Sleeping Bear Dunes National Lakeshore

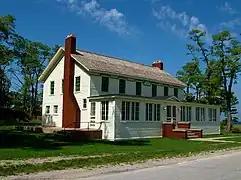
Sleeping Bear Inn in Glen Haven

Glen Haven existed as a company town from 1865 to 1931. Originally a dock for Glen Arbor (1855-date), the site soon became a fuel supply point for ships traveling up and down the lake. Here, Charles McCarty decided to open his own business and built a dock to supply the ships with wood. In 1863, McCarty built the Sleeping Bear House. It was expanded a few years later to accommodate travelers. In 1928, it was remodeled into the inn for summer vacationers. The General Store was established to supply the workers. Like most company towns, the workers were paid in company coupons, redeemable only at the company store. The Blacksmith Shop is where tools were repaired. In 1878, David Henry Day arrived in the community. By this time, coal from the Appalachian coal fields was replacing wood on the steamships, and Day was looking for another future in this small community.